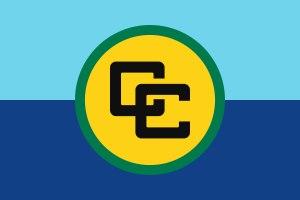
Le Traité de Chaguaramas est un accord international signé le 4 juillet 1973 dans la ville de Chaguaramas entre le Guyana, la Jamaïque, la Barbade et le pays d'accueil. Il s'agit du traité fondateur de la Communauté caribéenne, qui compte actuellement :
La Barbade est un micro-État insulaire situé en mer des Caraïbes à proximité de la limite de celle-ci avec l'océan Atlantique. Pendant plus de trois siècles, la Barbade a été sous domination britannique et le souverain du Royaume-Uni est encore le chef de l'État. Cependant elle est indépendante depuis le 30 novembre 1966, en qualité de Royaume du Commonwealth. Située à environ 13° nord de l'équateur et 59° ouest du méridien de Greenwich, la Barbade fait partie des Petites Antilles. Les îles les plus proches sont les îles de Saint-Vincent-et-les-Grenadines et Sainte-Lucie, à l'ouest. Au sud, se trouve Trinité-et-Tobago — avec qui la Barbade partage désormais une frontière maritime fixe et officielle — et la côte sud-américaine. La superficie totale de la Barbade est d'environ 430 kilomètres carrés ; sa densité est la plus élevée d'Amérique. Son altitude est assez basse, les pics les plus élevés étant à l'intérieur du pays. Le point le plus élevé de la Barbade est le mont Hillaby dans la commune de Saint Andrew. La structure géologique de la Barbade n'est pas d'origine volcanique.